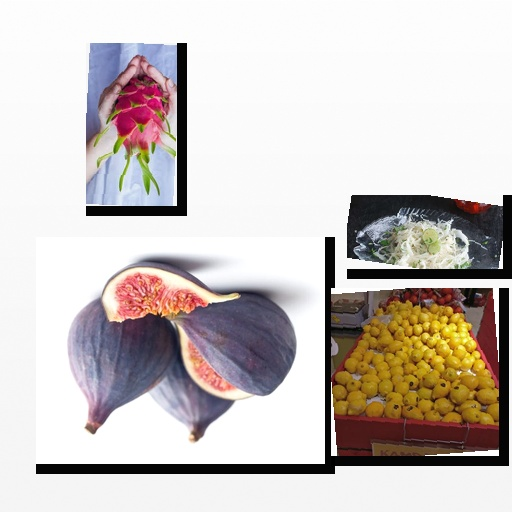
Food items: radish, lemon, fig, dragon_fruit